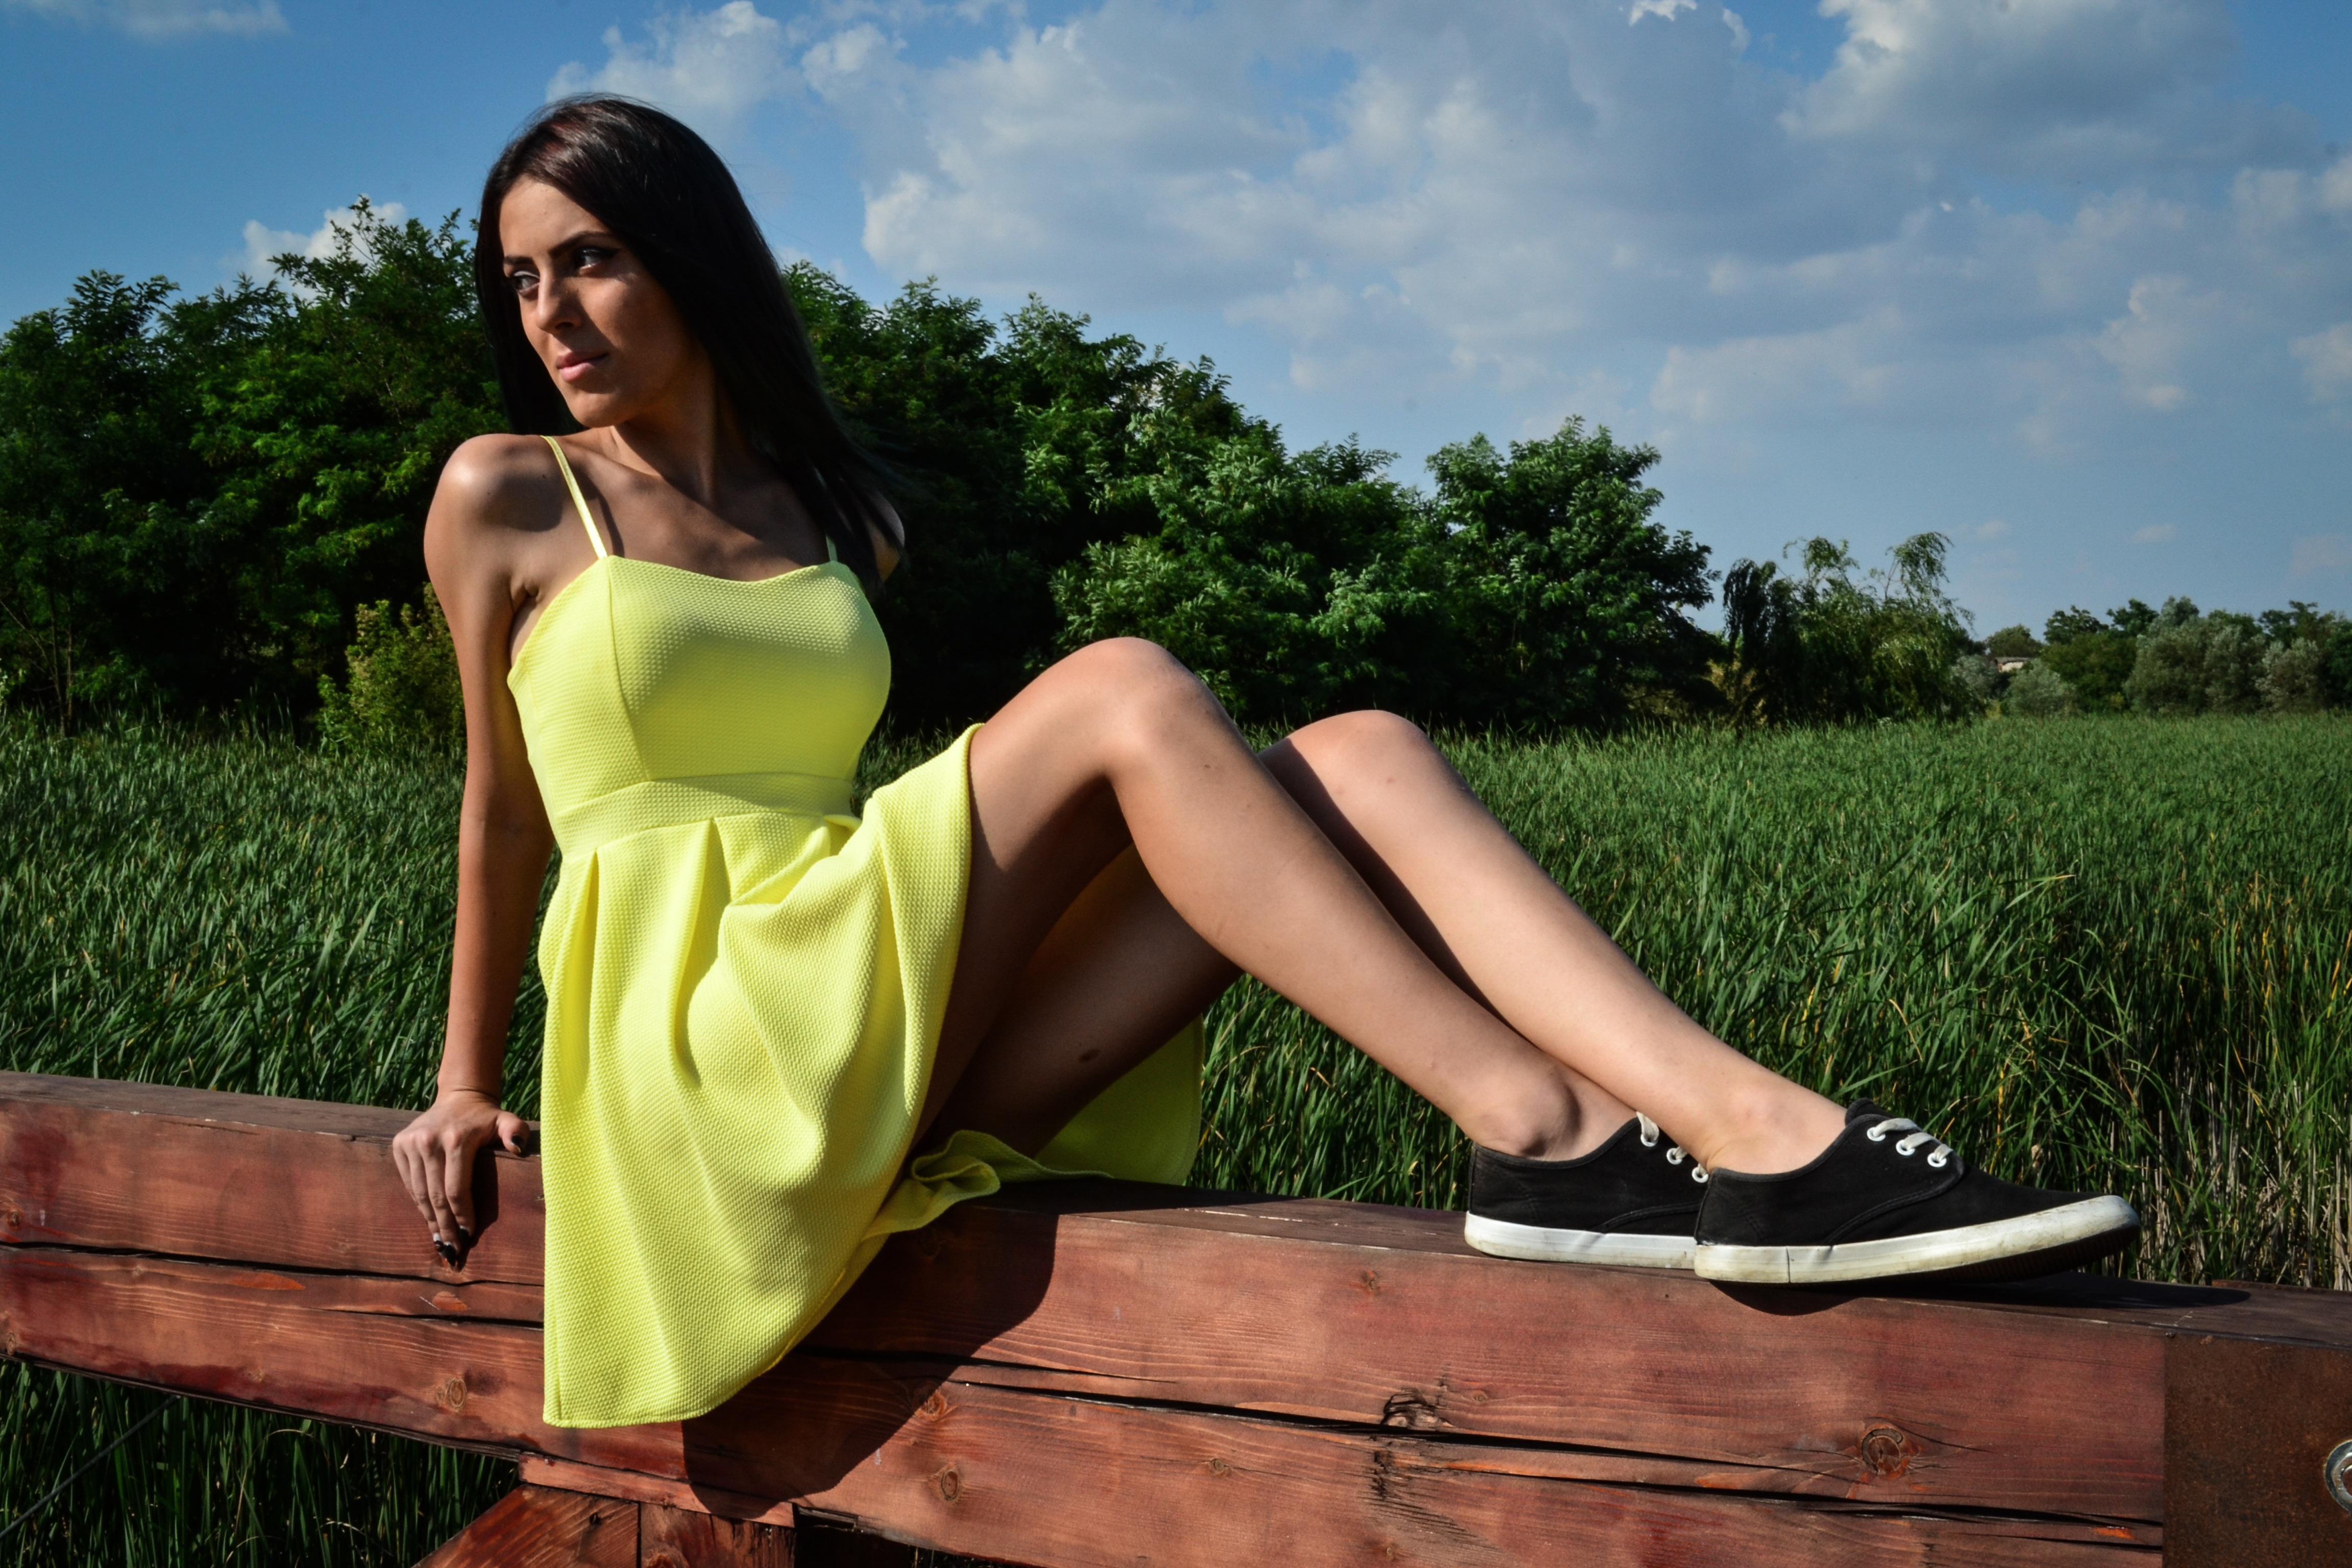
nature, person, girl, woman, photography, leg, model, green, sitting, fashion, clothing, lady, long hair, human body, black hair, dress, thigh, beauty, sexy, elegant, abdomen, photo shoot, human positions, art model